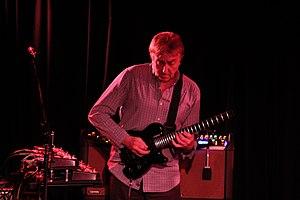
Le Crossroads Guitar Festival est un festival de musique créé en 1999 par Eric Clapton, à forte influence rock. Ce dernier choisit les musiciens qui se produisent sur scène ; Clapton déclare qu'ils font partie des meilleurs et qu'ils ont gagné son respect.